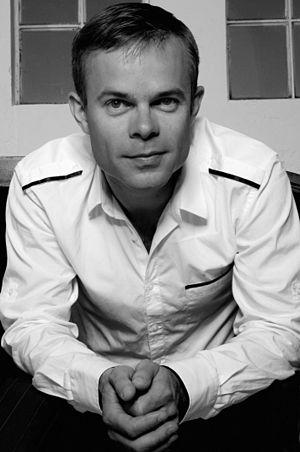
Tore Renberg est un écrivain norvégien.